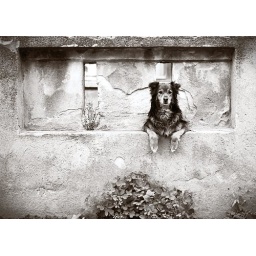
dog in the wall